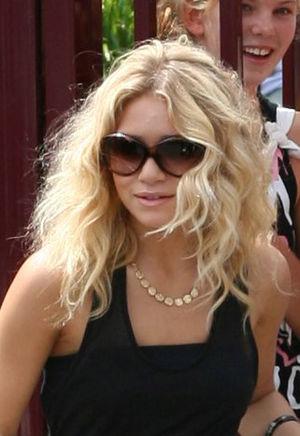
Ashley Olsen [ˈæʃlɪ ˈəʊlsən], née le 13 juin 1986 à Sherman Oaks, est une actrice, créatrice de mode, productrice et femme d'affaires américaine.